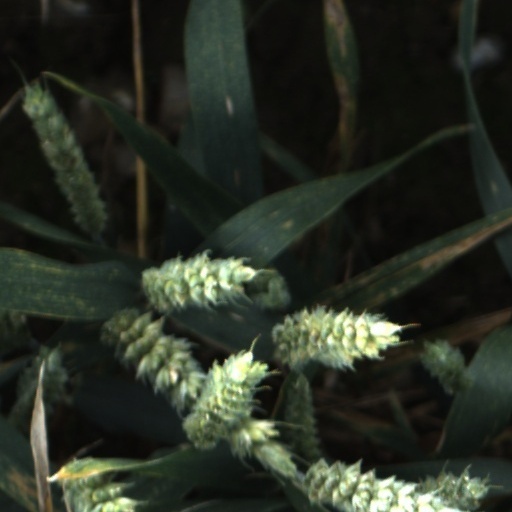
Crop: wheat